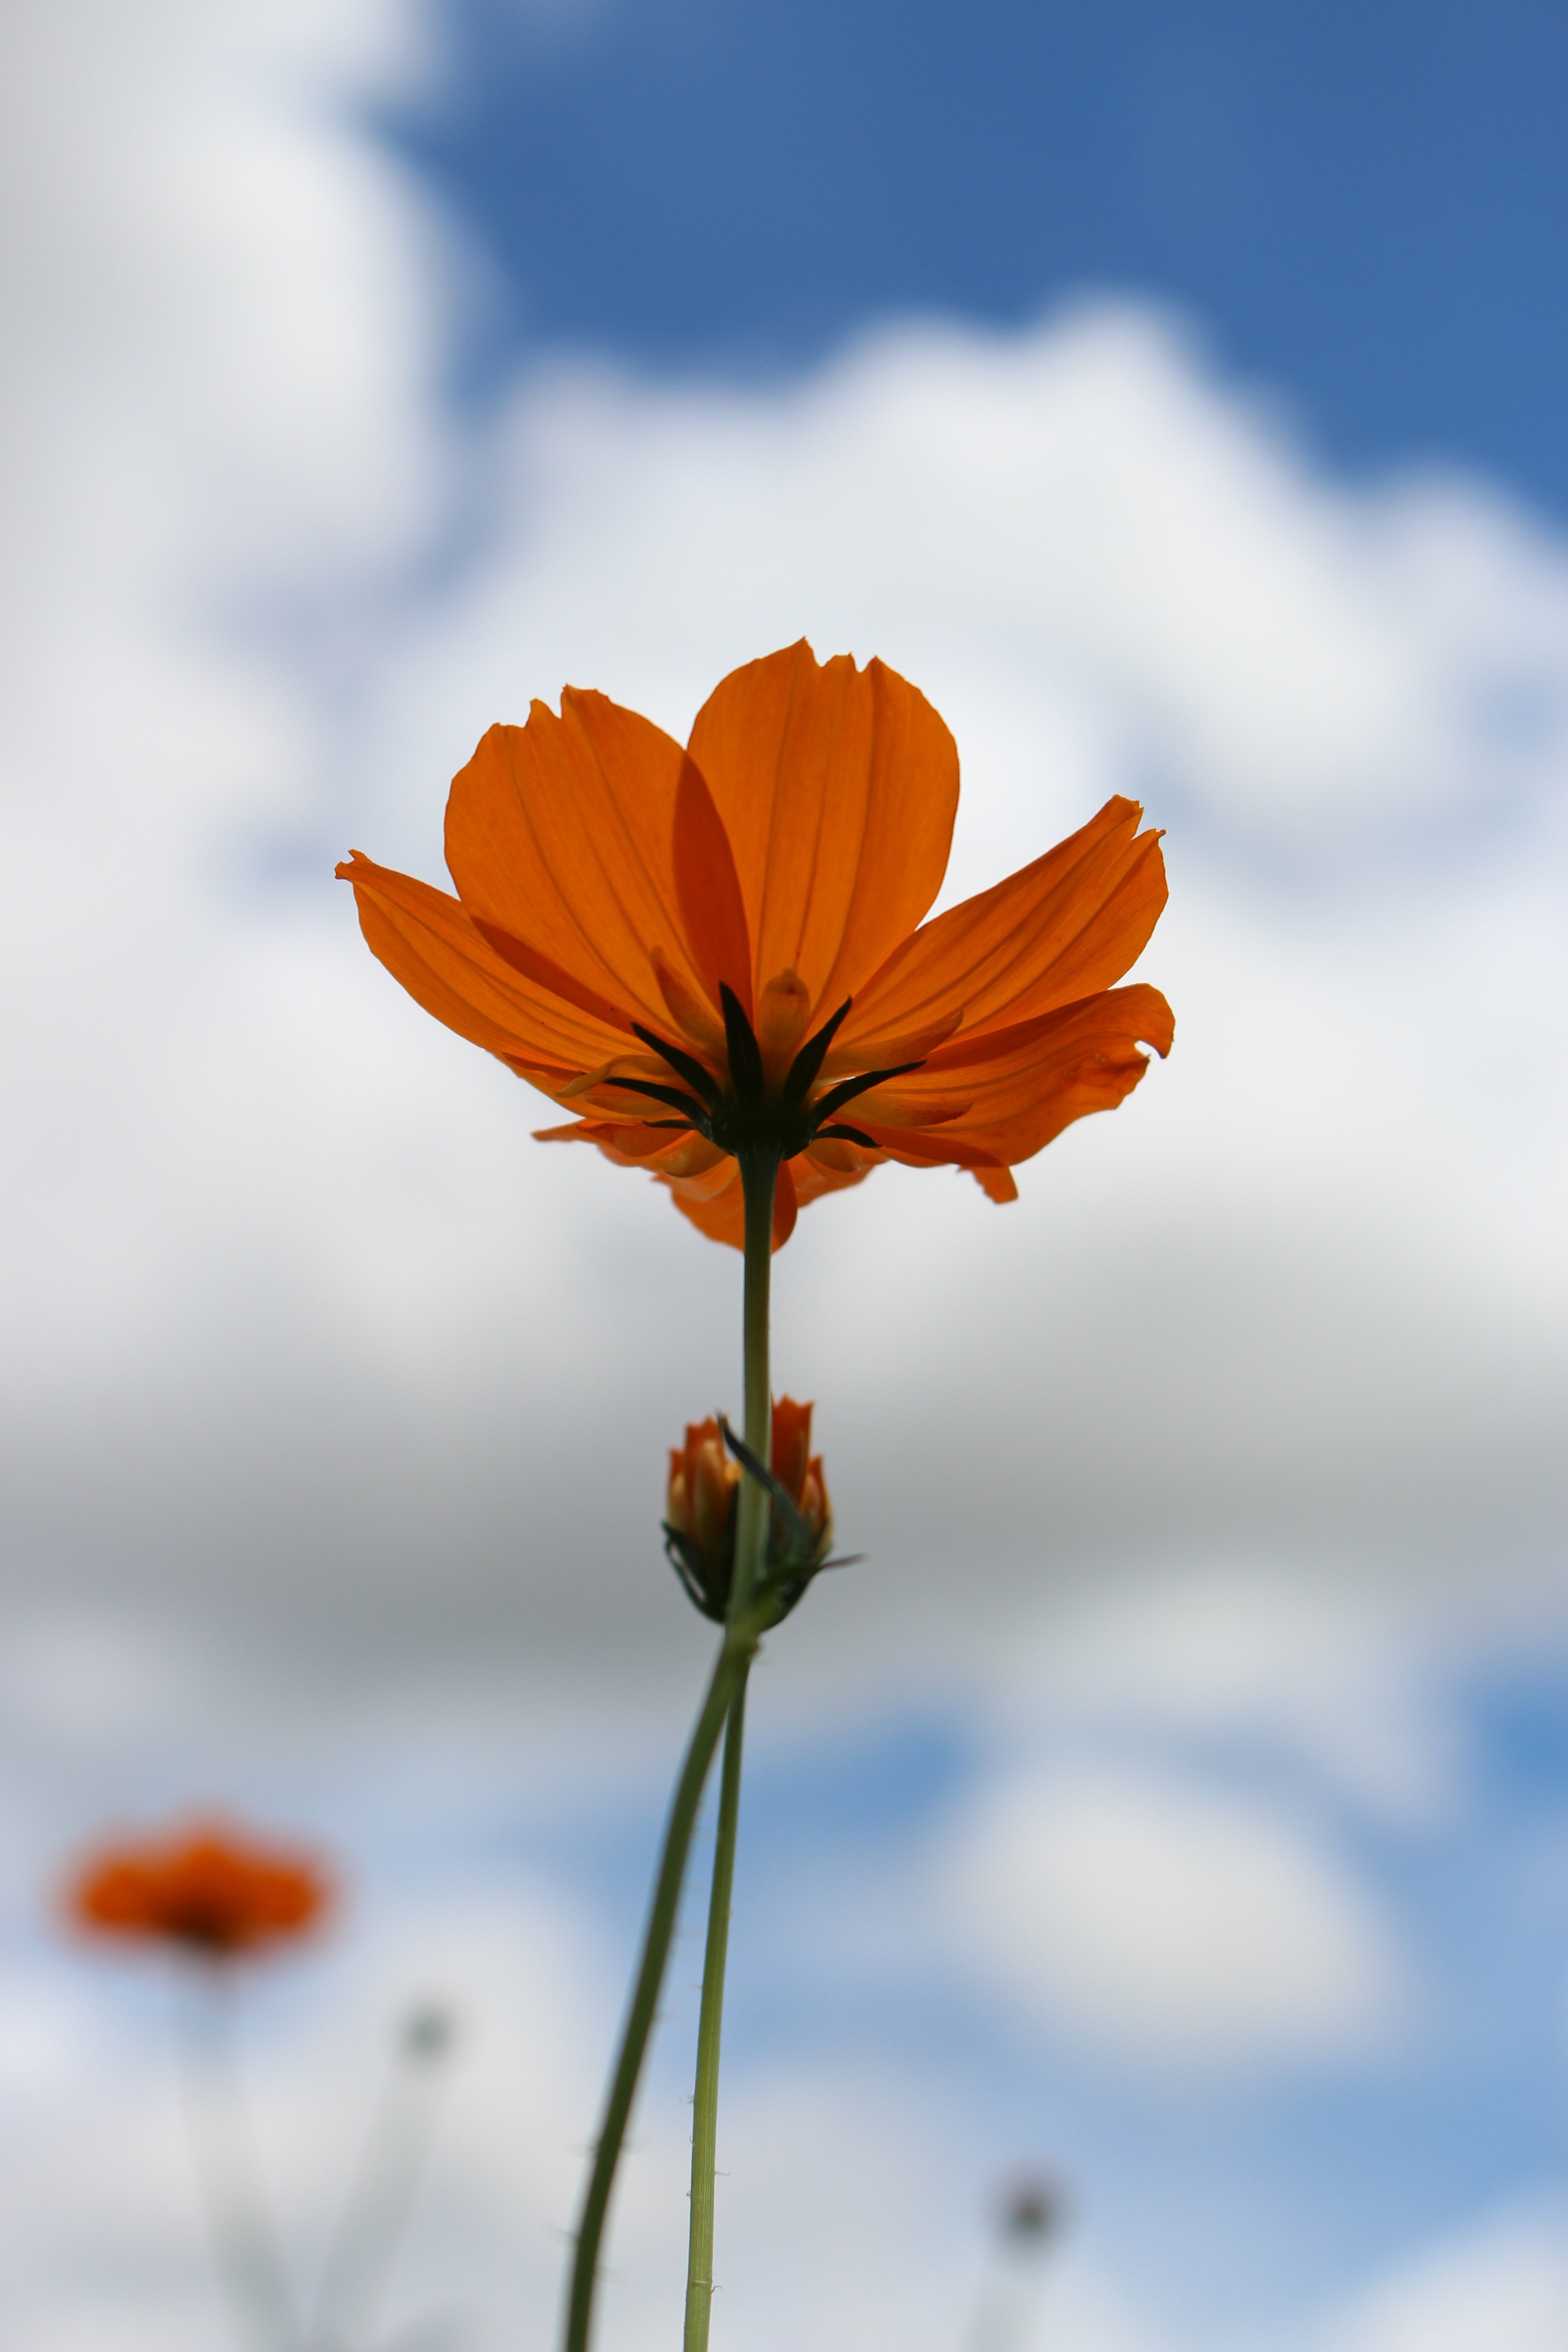
nature, plant, sky, sunlight, flower, petal, orange, spring, green, blue, flora, wildflower, flowers, close up, clouds, macro photography, flowering plant, daisy family, sulfur cosmos, plant stem, computer wallpaper, garden cosmos, kosmo yellow